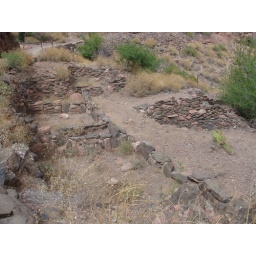
near boat beach off the south kaibab trail